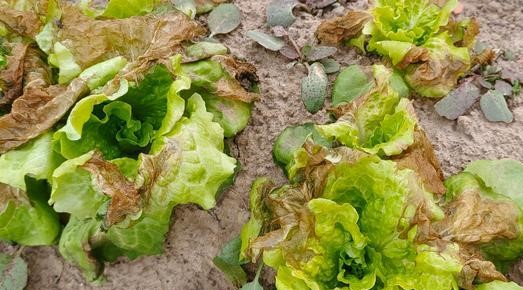
Plant: Lettuce
Disease: lettuce downy mildew